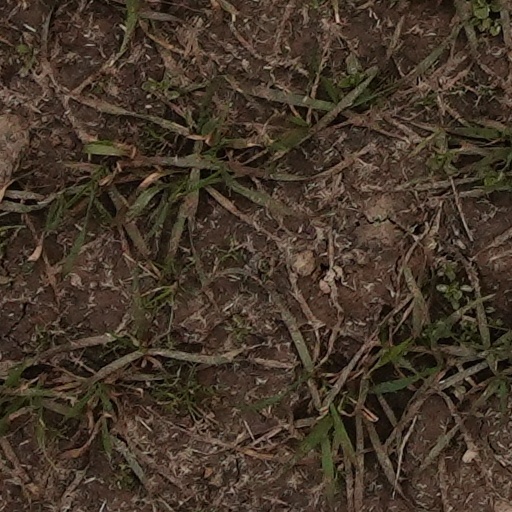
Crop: wheat